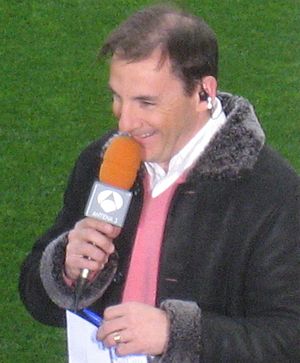
Albert Ferrer
Albert Ferrer i Llopis er en tidligere spansk fodboldspiller, der spillede som højre back. Han var tilknyttet FC Barcelona, CD Tenerife og Chelsea. Med Barcelona var han med til at vinde fem spanske mesterskaber, to Copa del Rey-titler, samt både Mesterholdenes Europa Cup og Europa Cup for pokalvindere. For Spaniens landshold spillede han 36 kampe, og deltog ved både VM i 1994 VM i 1998.